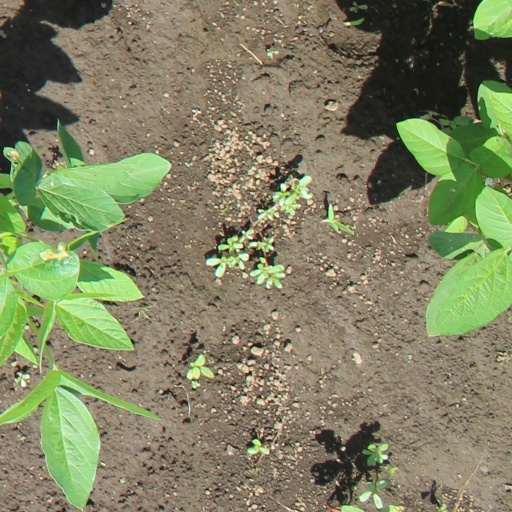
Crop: soybean